Mstislav I of Kiev

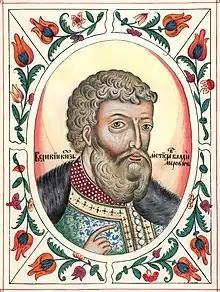
Portrait in the "Tsarsky titulyarnik" (1672)

Mstislav I Vladimirovich Monomakh (Christian name: "Fedor"; February 1076 – 14 April 1132), also known as Mstislav the Great, was Grand Prince of Kiev from 1125 until his death in 1132. After his death, the state began to quickly disintegrate into rival principalities.